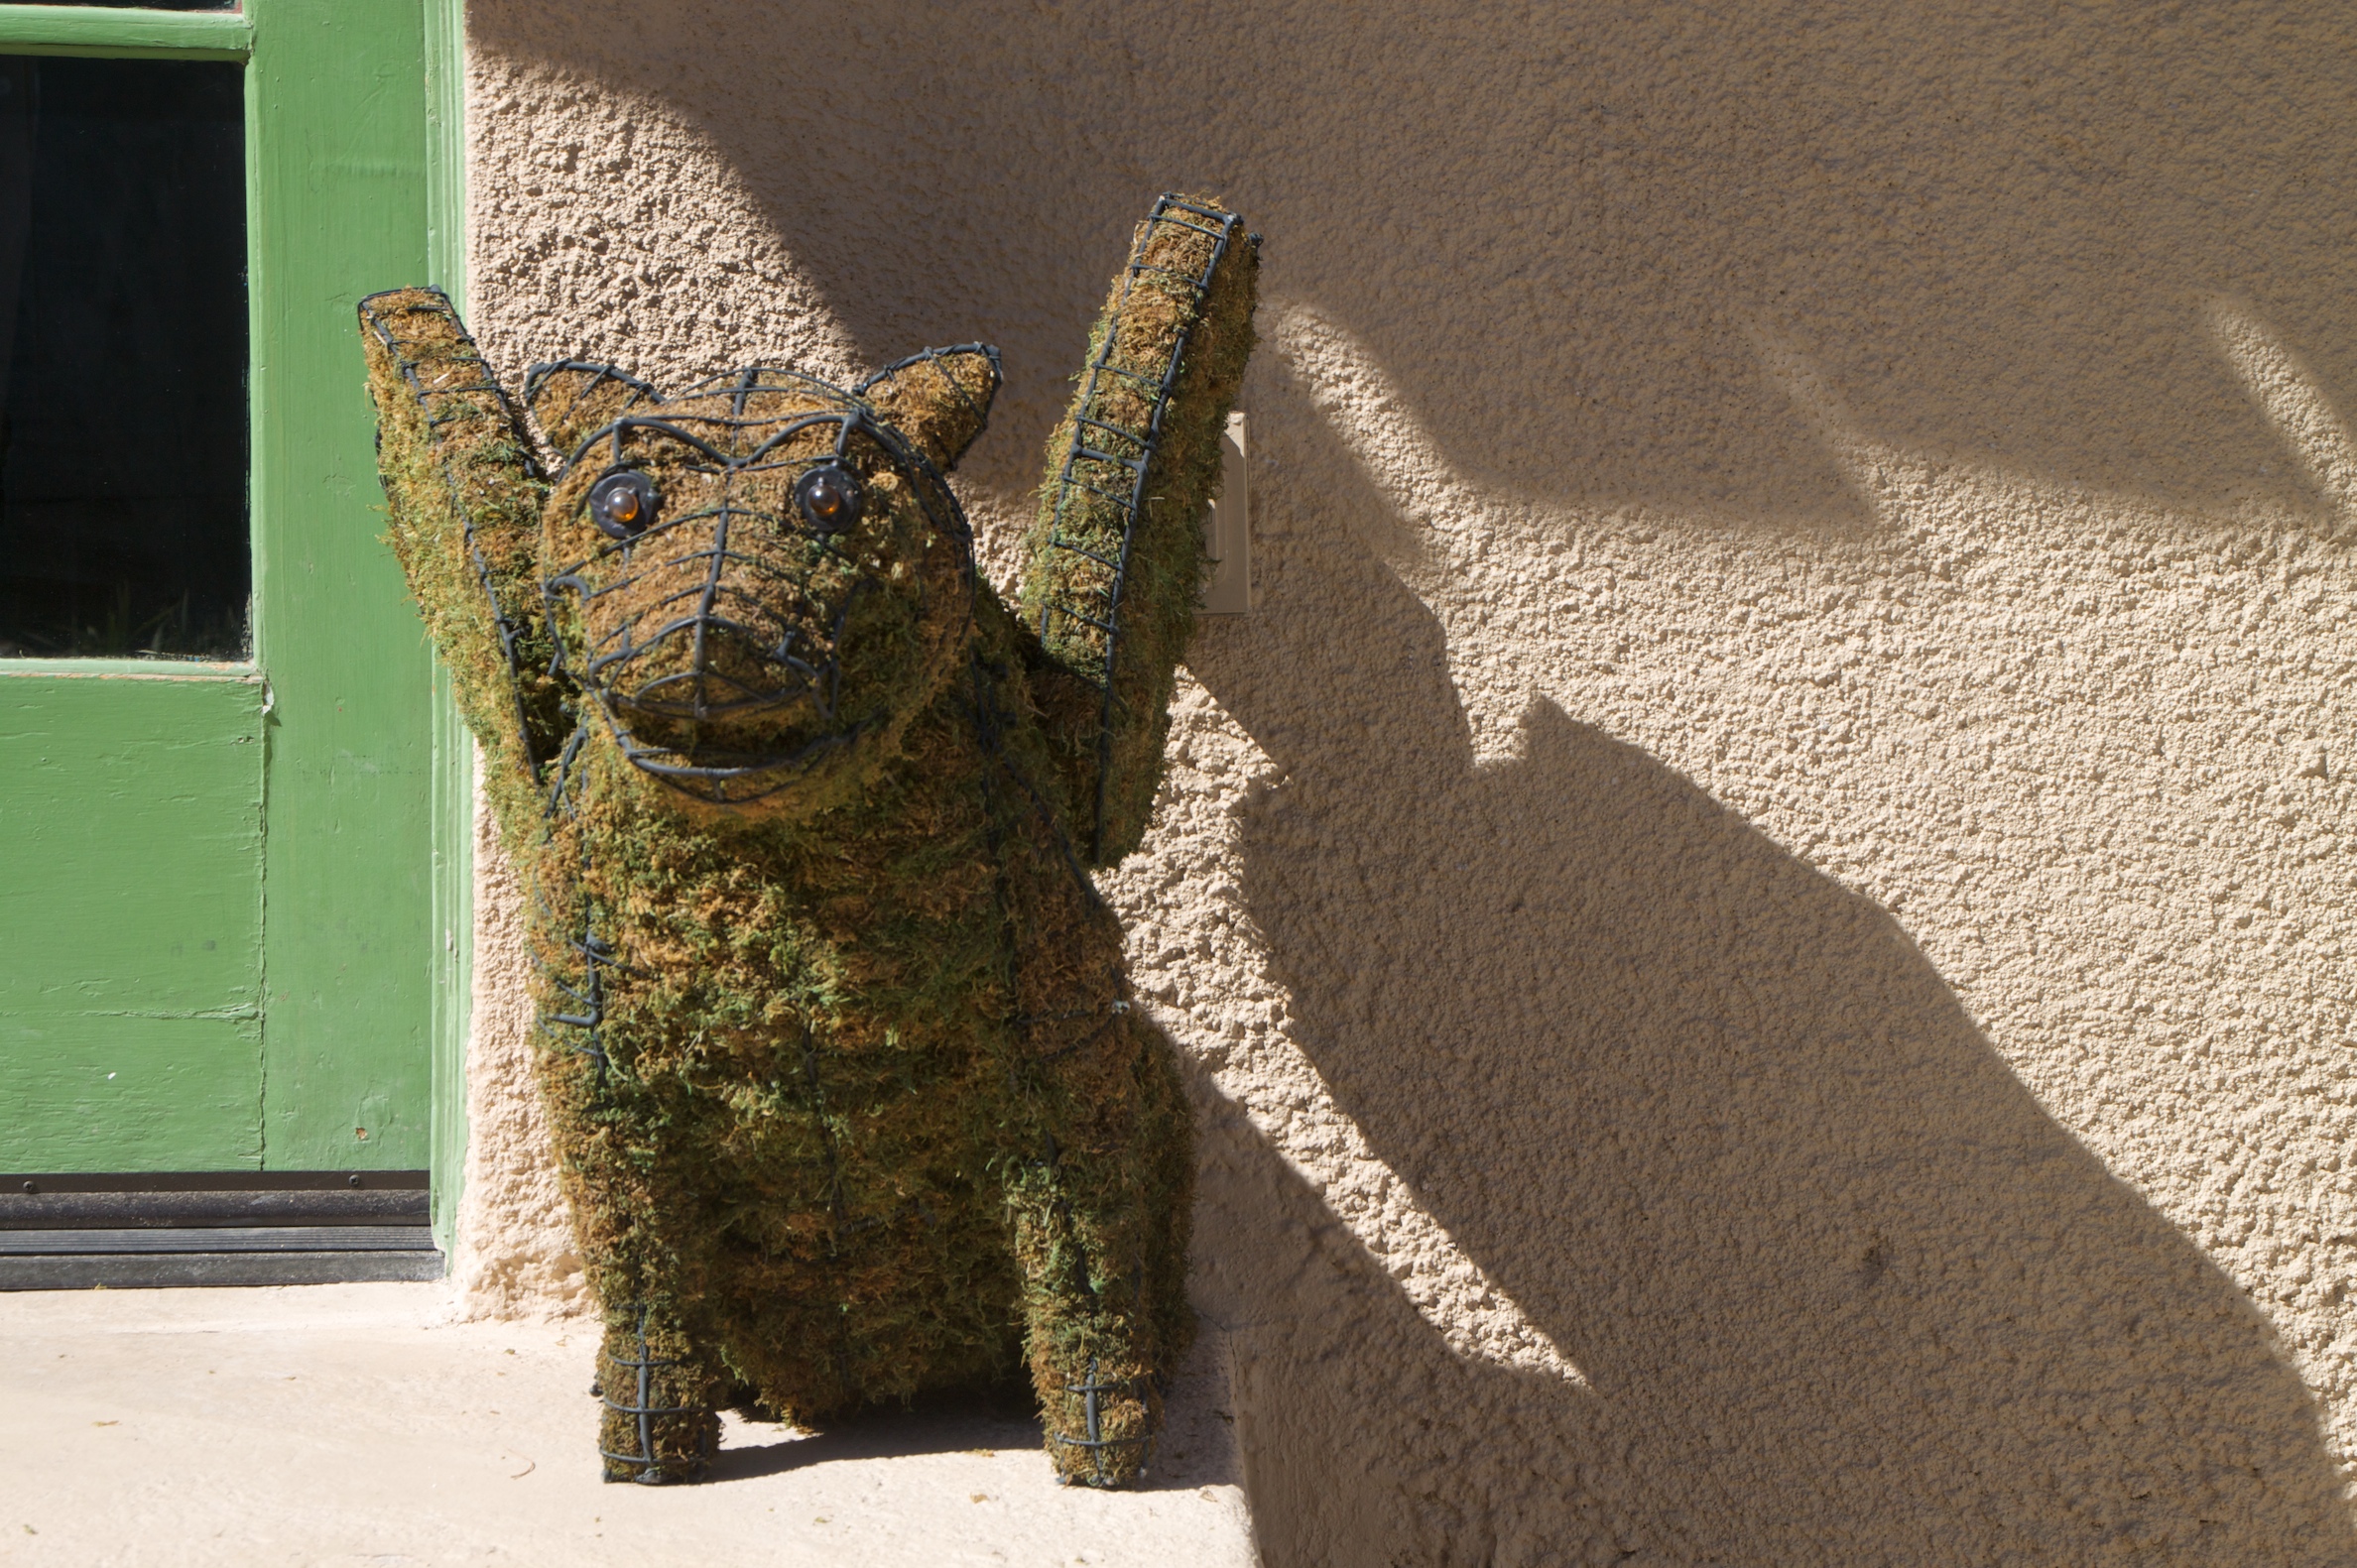
sand, monument, statue, green, cat, arizona, sculpture, art, jerome